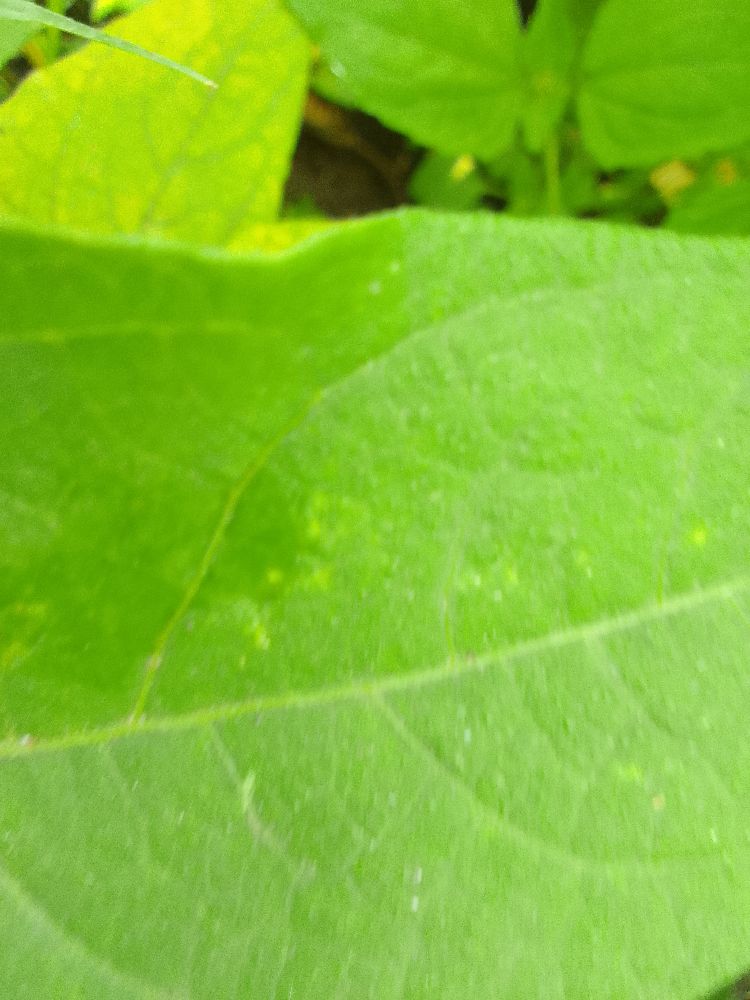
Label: healthy